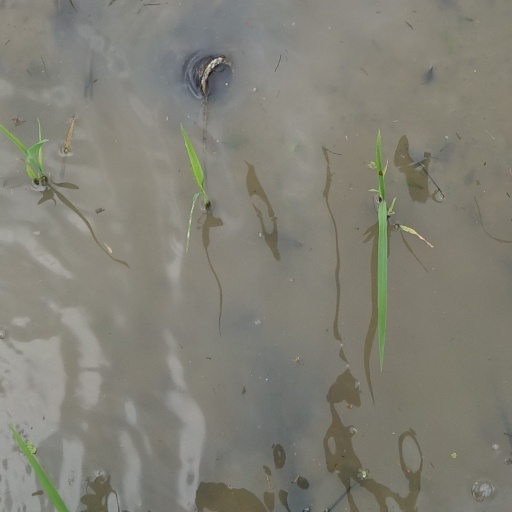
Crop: rice